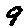
Label: 9